Rock shed

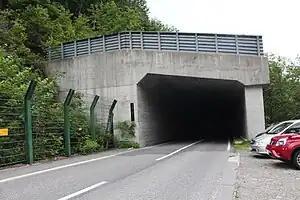
Rock shed on Nagano Prefectural Road, Japan

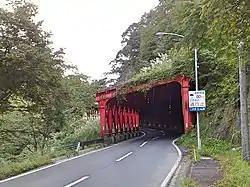
Rock shed on Niigata Prefectural Road, Japan

A rock shed is a civil engineering structure used in mountainous areas where rock slides and land slides create highway closure problems. A rock shed is built over a roadway that is in the path of the slide. They are equally used to protect railroads. They are usually designed as a heavy reinforced concrete covering over the road, protecting the surface and vehicles from damage due to the falling rocks with a sloping surface to deflect slip material beyond the road, however an alternative is to include an impact-absorbing layer above the ceiling. A further use of this type of structure may be seen protecting the A4 road; although constructed primarily to alleviate risk from falling rocks from a limestone seam it also serves to protect against objects or persons falling from the Clifton Suspension Bridge where the height differential of approximately 70 metres from the bridge to the bottom of the Avon Gorge would give sufficient kinetic energy to even a relatively small item to cause injury on impact.